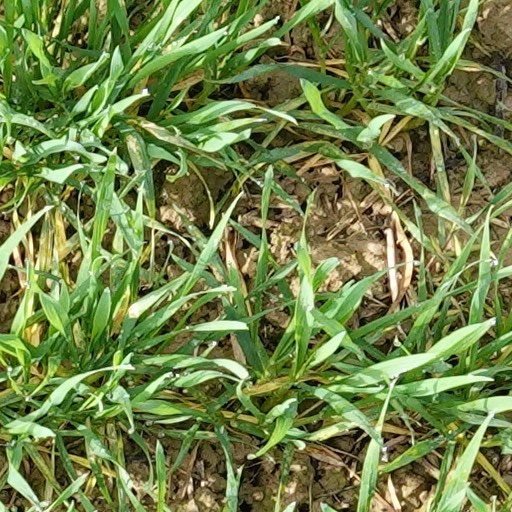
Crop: wheat